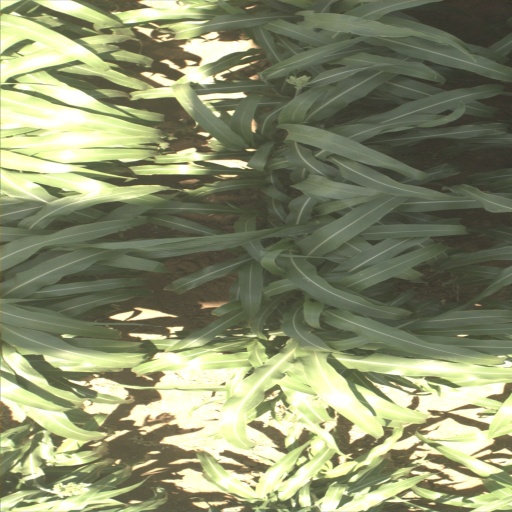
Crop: sorghum